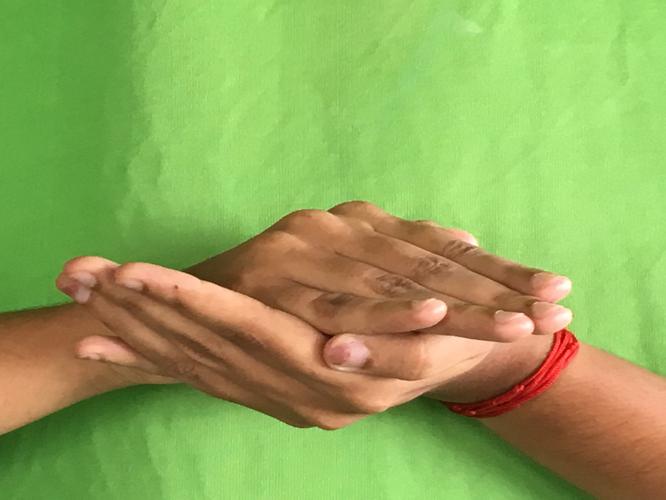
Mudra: Samputa
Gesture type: double_hand